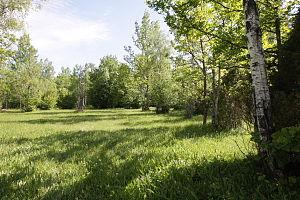
La Halinga de Koonga est une municipalité rurale d'Estonie située dans le Comté de Pärnu. Elle s'étend sur une superficie de 438 km² et a 1 044 habitants au 1ᵉʳ janvier 2012.